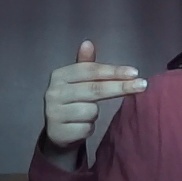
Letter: ghain